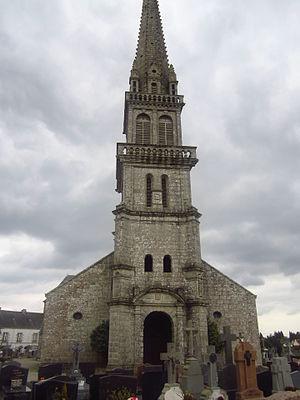
Église Saint-Gilles à Elliant, Finistère
Elliant [εljɑ̃] est une commune française du département du Finistère, dans la région Bretagne, en France. Elle est jumelée depuis 1997 à la ville de Mountbellew en Irlande.
La liste des arrêtés de protection de biotope du Finistère présente les arrêtés de protection de biotope du département du Finistère.